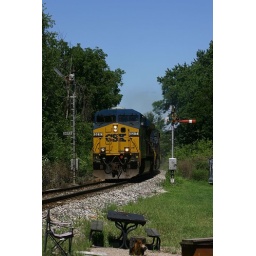
CSX's daily road train from Barr Yard in Chicago rolls into Crawfordsville behind some of CSX's newest GE power.